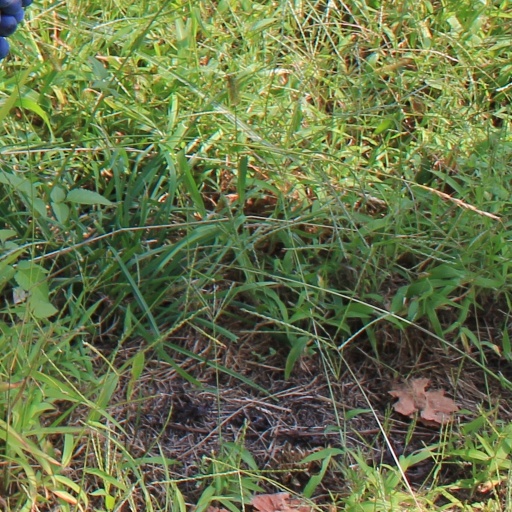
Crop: grape